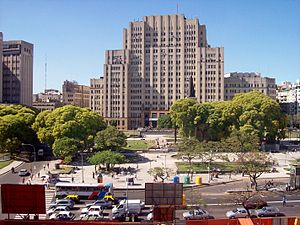
Universidad de Buenos Aires
Universidad de Buenos Aires er et statsligt universitet, der er beliggende i Buenos Aires, Argentina.